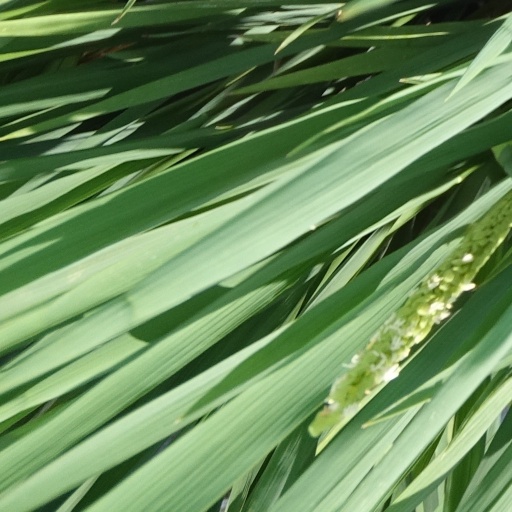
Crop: rice